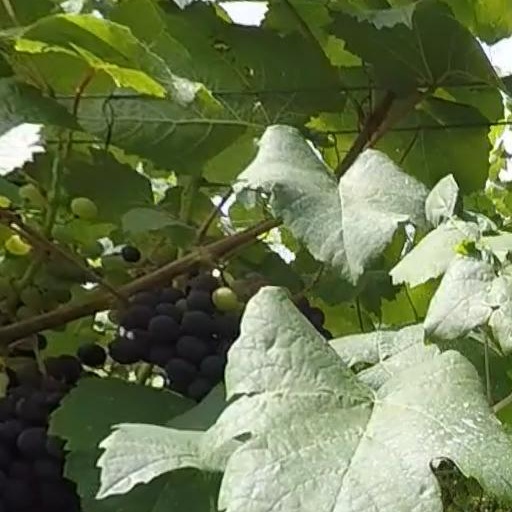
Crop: grape